Asclepias cinerea

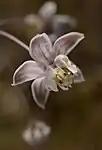
Flower

The genus "Ascelpias" is named after the Ancient Greek god of medicine, Asclepius. The specific epithet, "cinerea", is from the Latin "cinereus", meaning ash-colored or ash-gray. The common name, milkweed, comes from the white, milky latex that the plant secretes when the stem or leaves are injured.